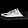
Label: Sneaker